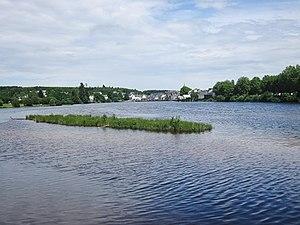
Le lac d'Huelgoat vu de sa rive nord-ouest
Huelgoat ou Le Huelgoat est une commune française dans le département du Finistère, en région Bretagne. Huelgoat est un ancien chef-lieu de canton, et est aussi membre de Monts d'Arrée Communauté ainsi que du parc naturel régional d'Armorique.